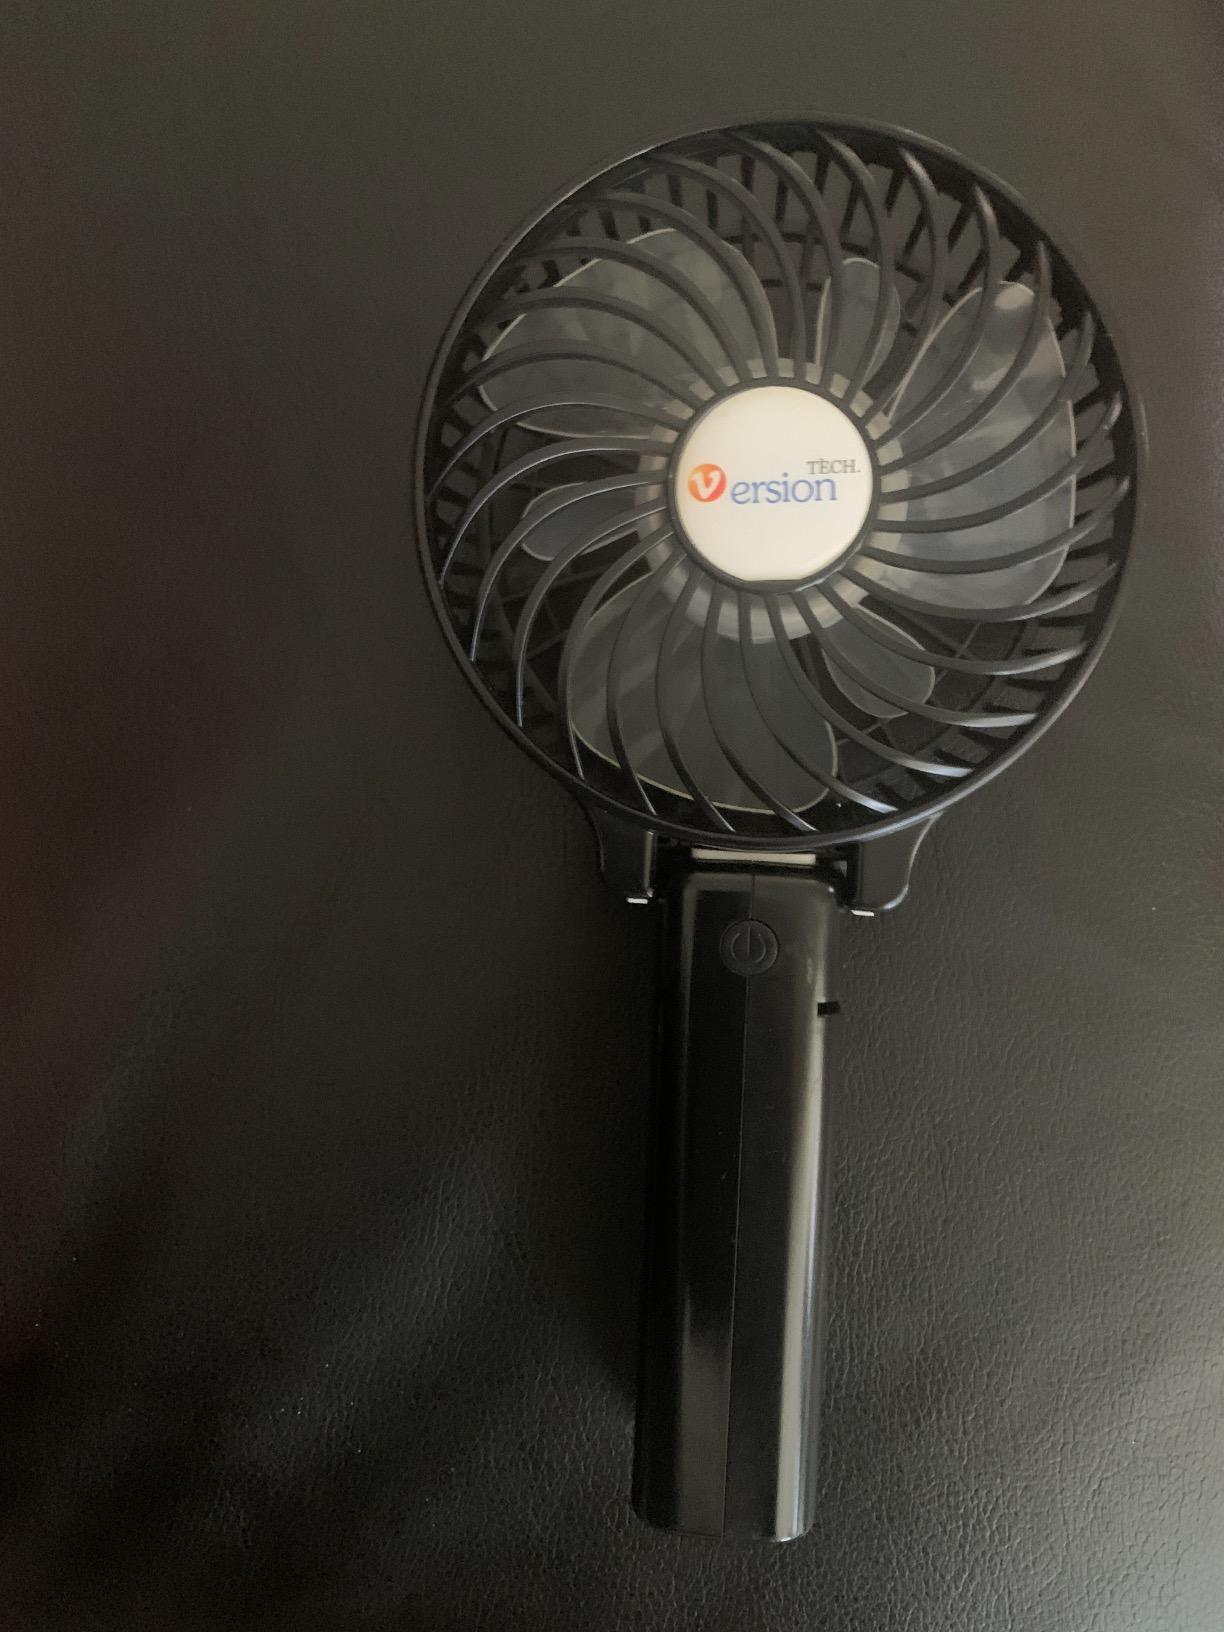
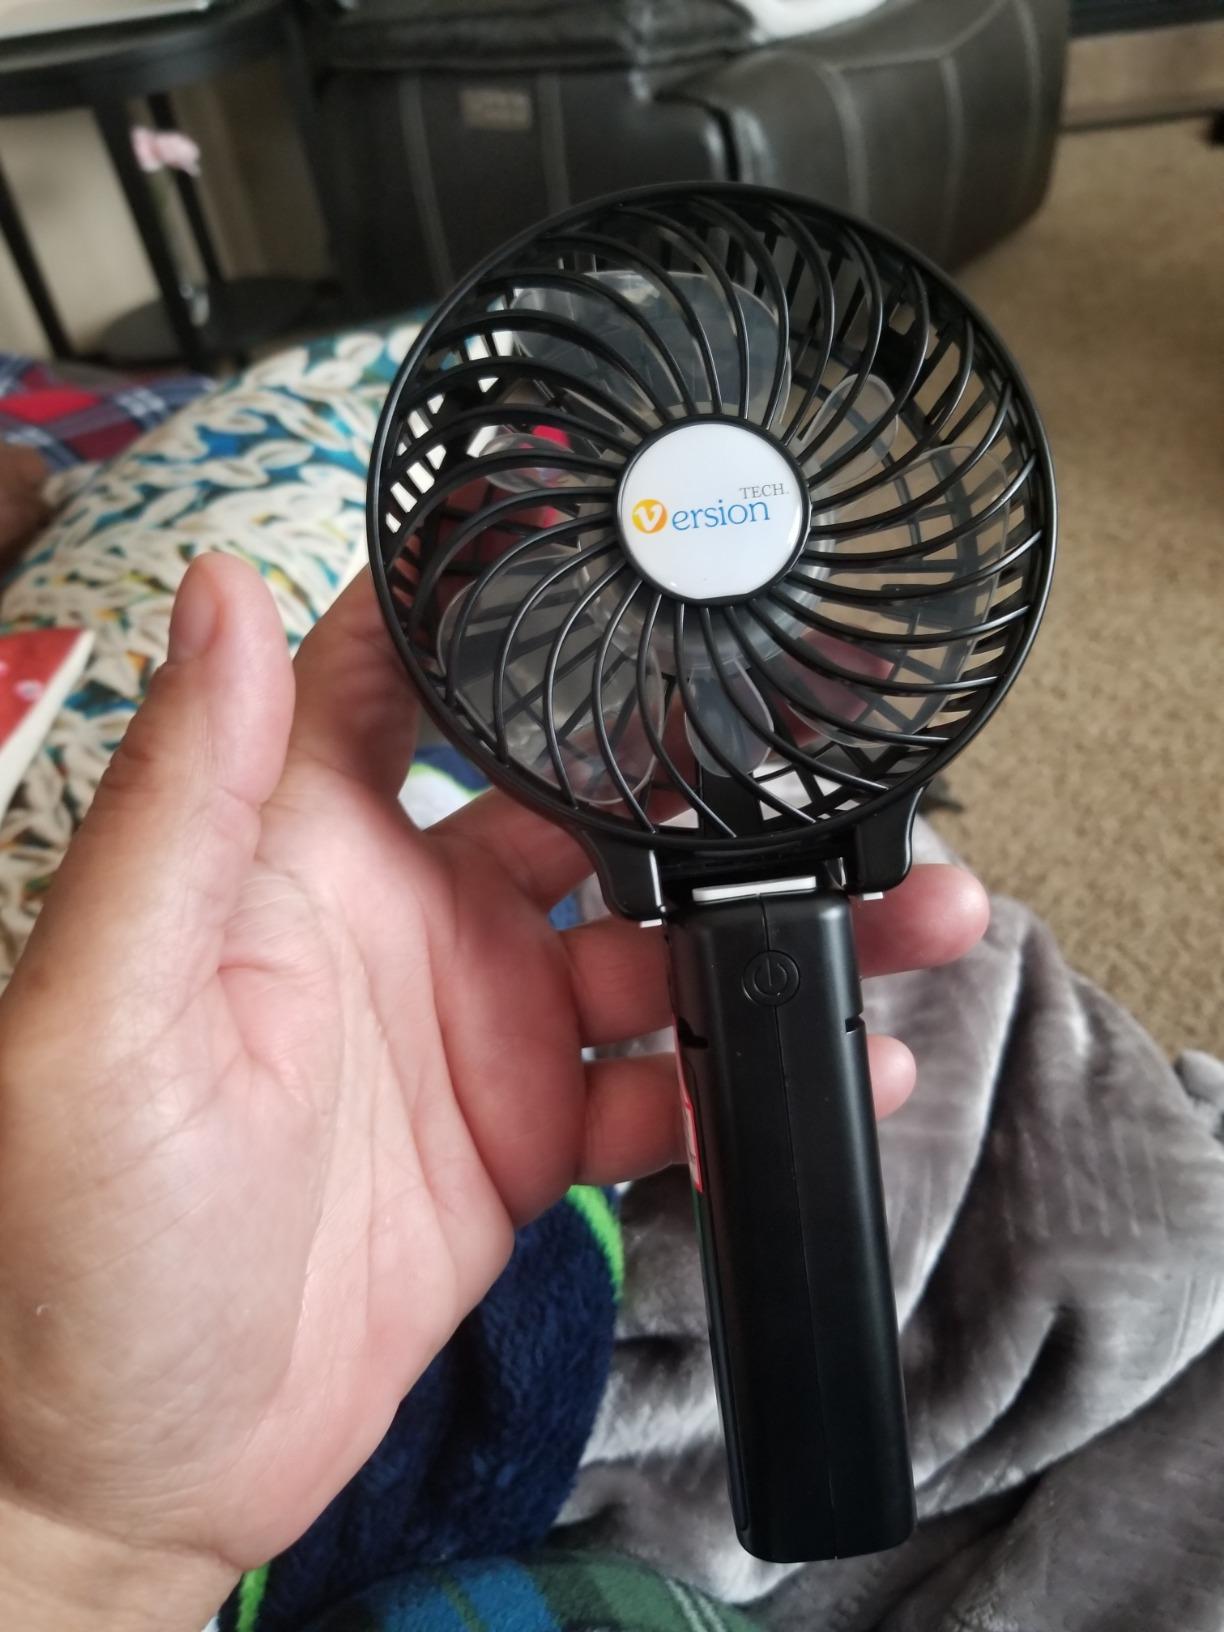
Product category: fan
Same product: yes